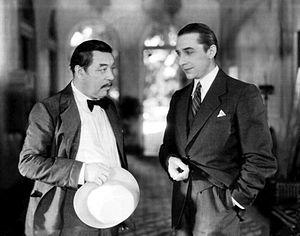
The Black Camel est un film américain réalisé par Hamilton MacFadden, sorti en 1931.
Daniel Bryan Clark — né le 28 avril 1890 au Missouri, mort le 14 novembre 1961 à San Bernardino — est un directeur de la photographie américain, connu comme Daniel B. Clark.